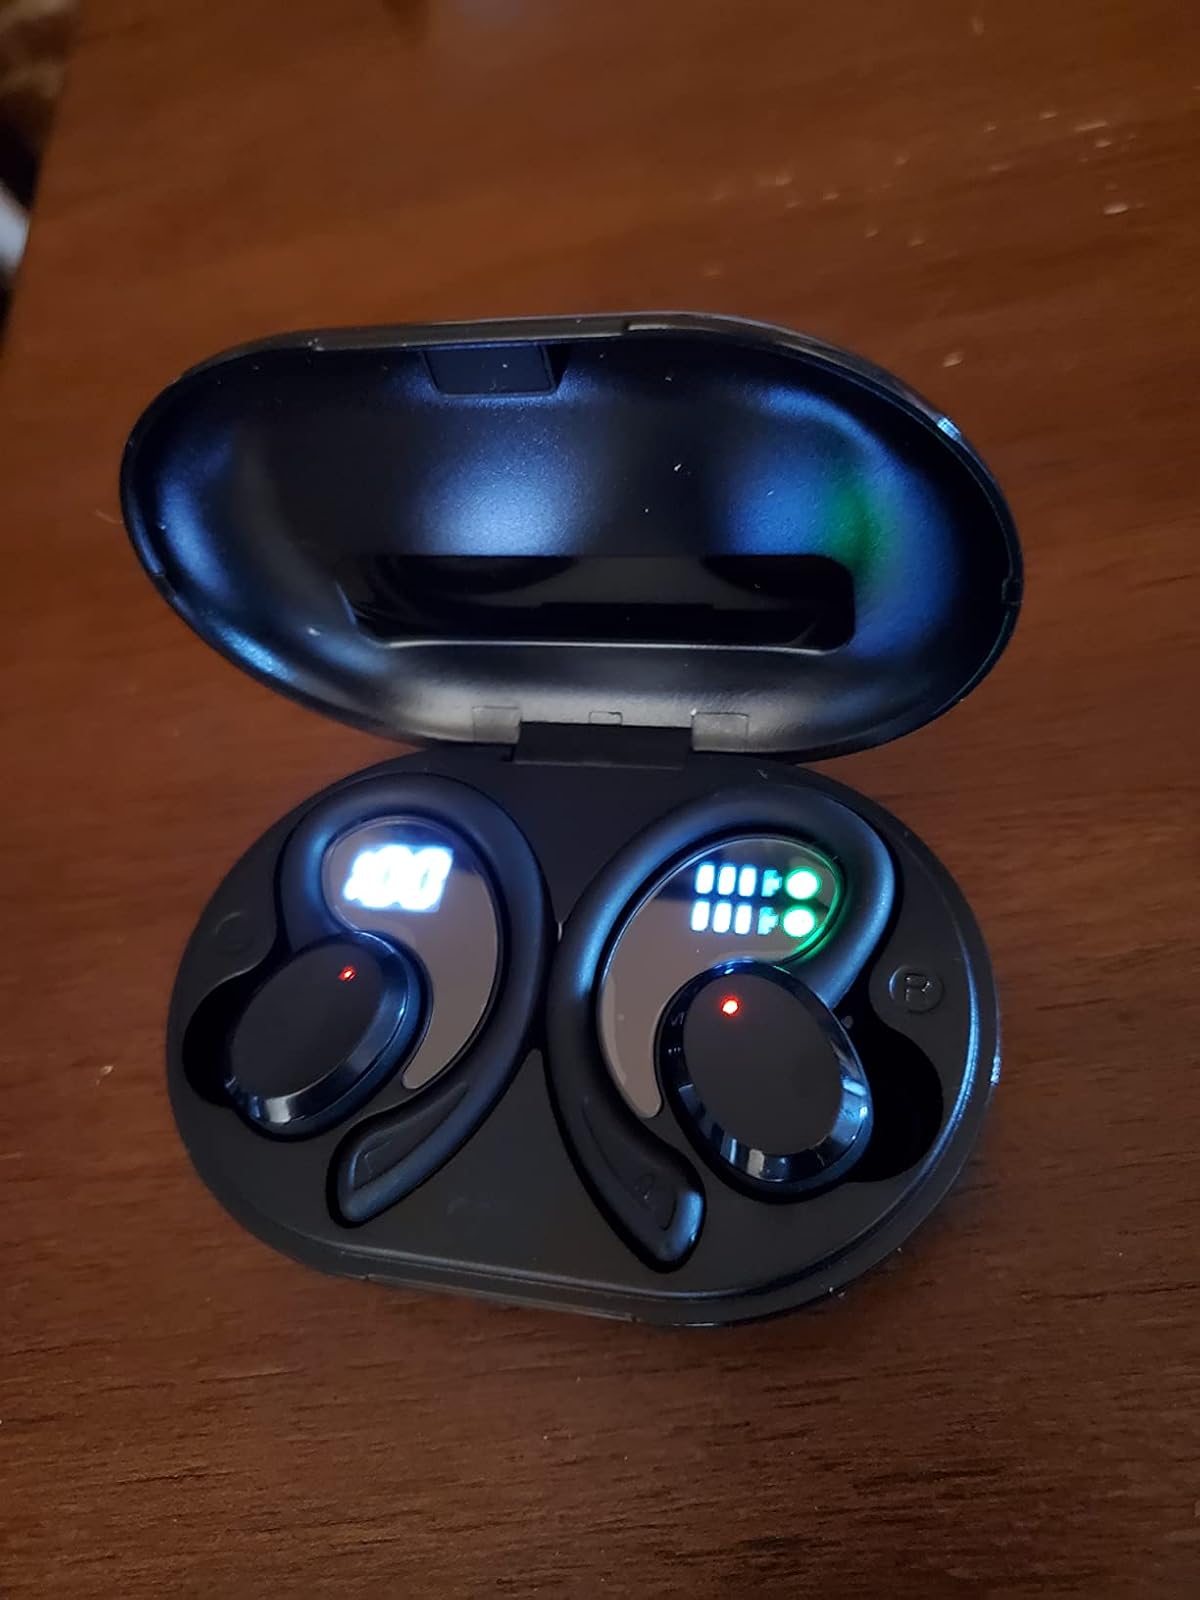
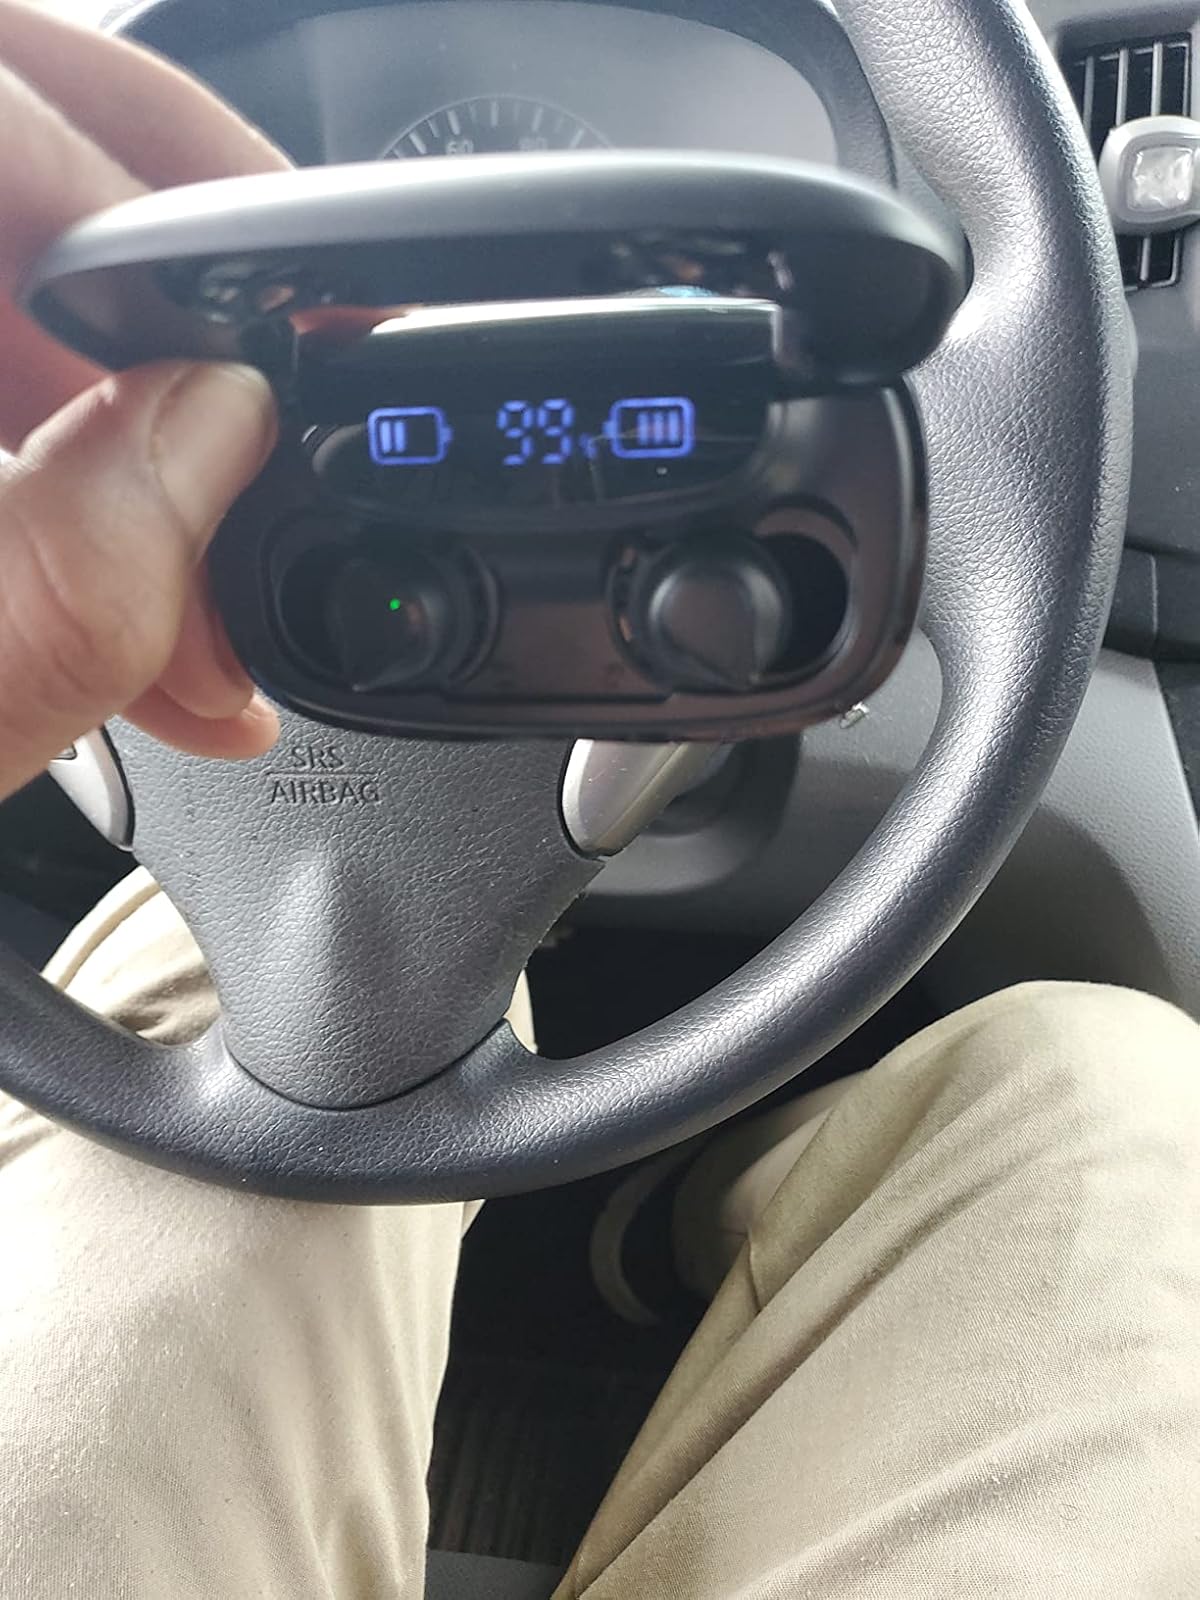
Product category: earbuds
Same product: no